Oommen Chandy

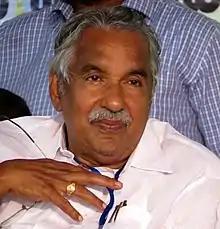
Oommen Chandy in January 2013

Oommen Chandy (31 October 1942 – 18 July 2023) was an Indian lawyer and statesman who served as the 10th chief minister of Kerala, serving from 2004 to 2006 and 2011 to 2016. He served also as the leader of the opposition in the Kerala Legislative Assembly from 2006 to 2011.